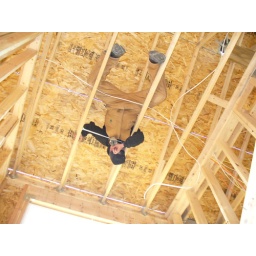
Hanging a box in the 20 foot entry way of a house. And boy am i not a house roper.